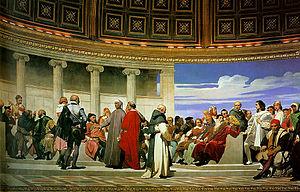
Portion gauche de la fresque de l'hémicycle de l'école des Beaux-arts, par Paul Delaroche. École nationale supérieure des beaux-arts, Paris. Huile et cire sur mur. Wikisource has a page about this at: La Salle des prix à l’École des Beaux-Arts."
Le Palais des Études fait partie de l'école des beaux-arts de Paris.